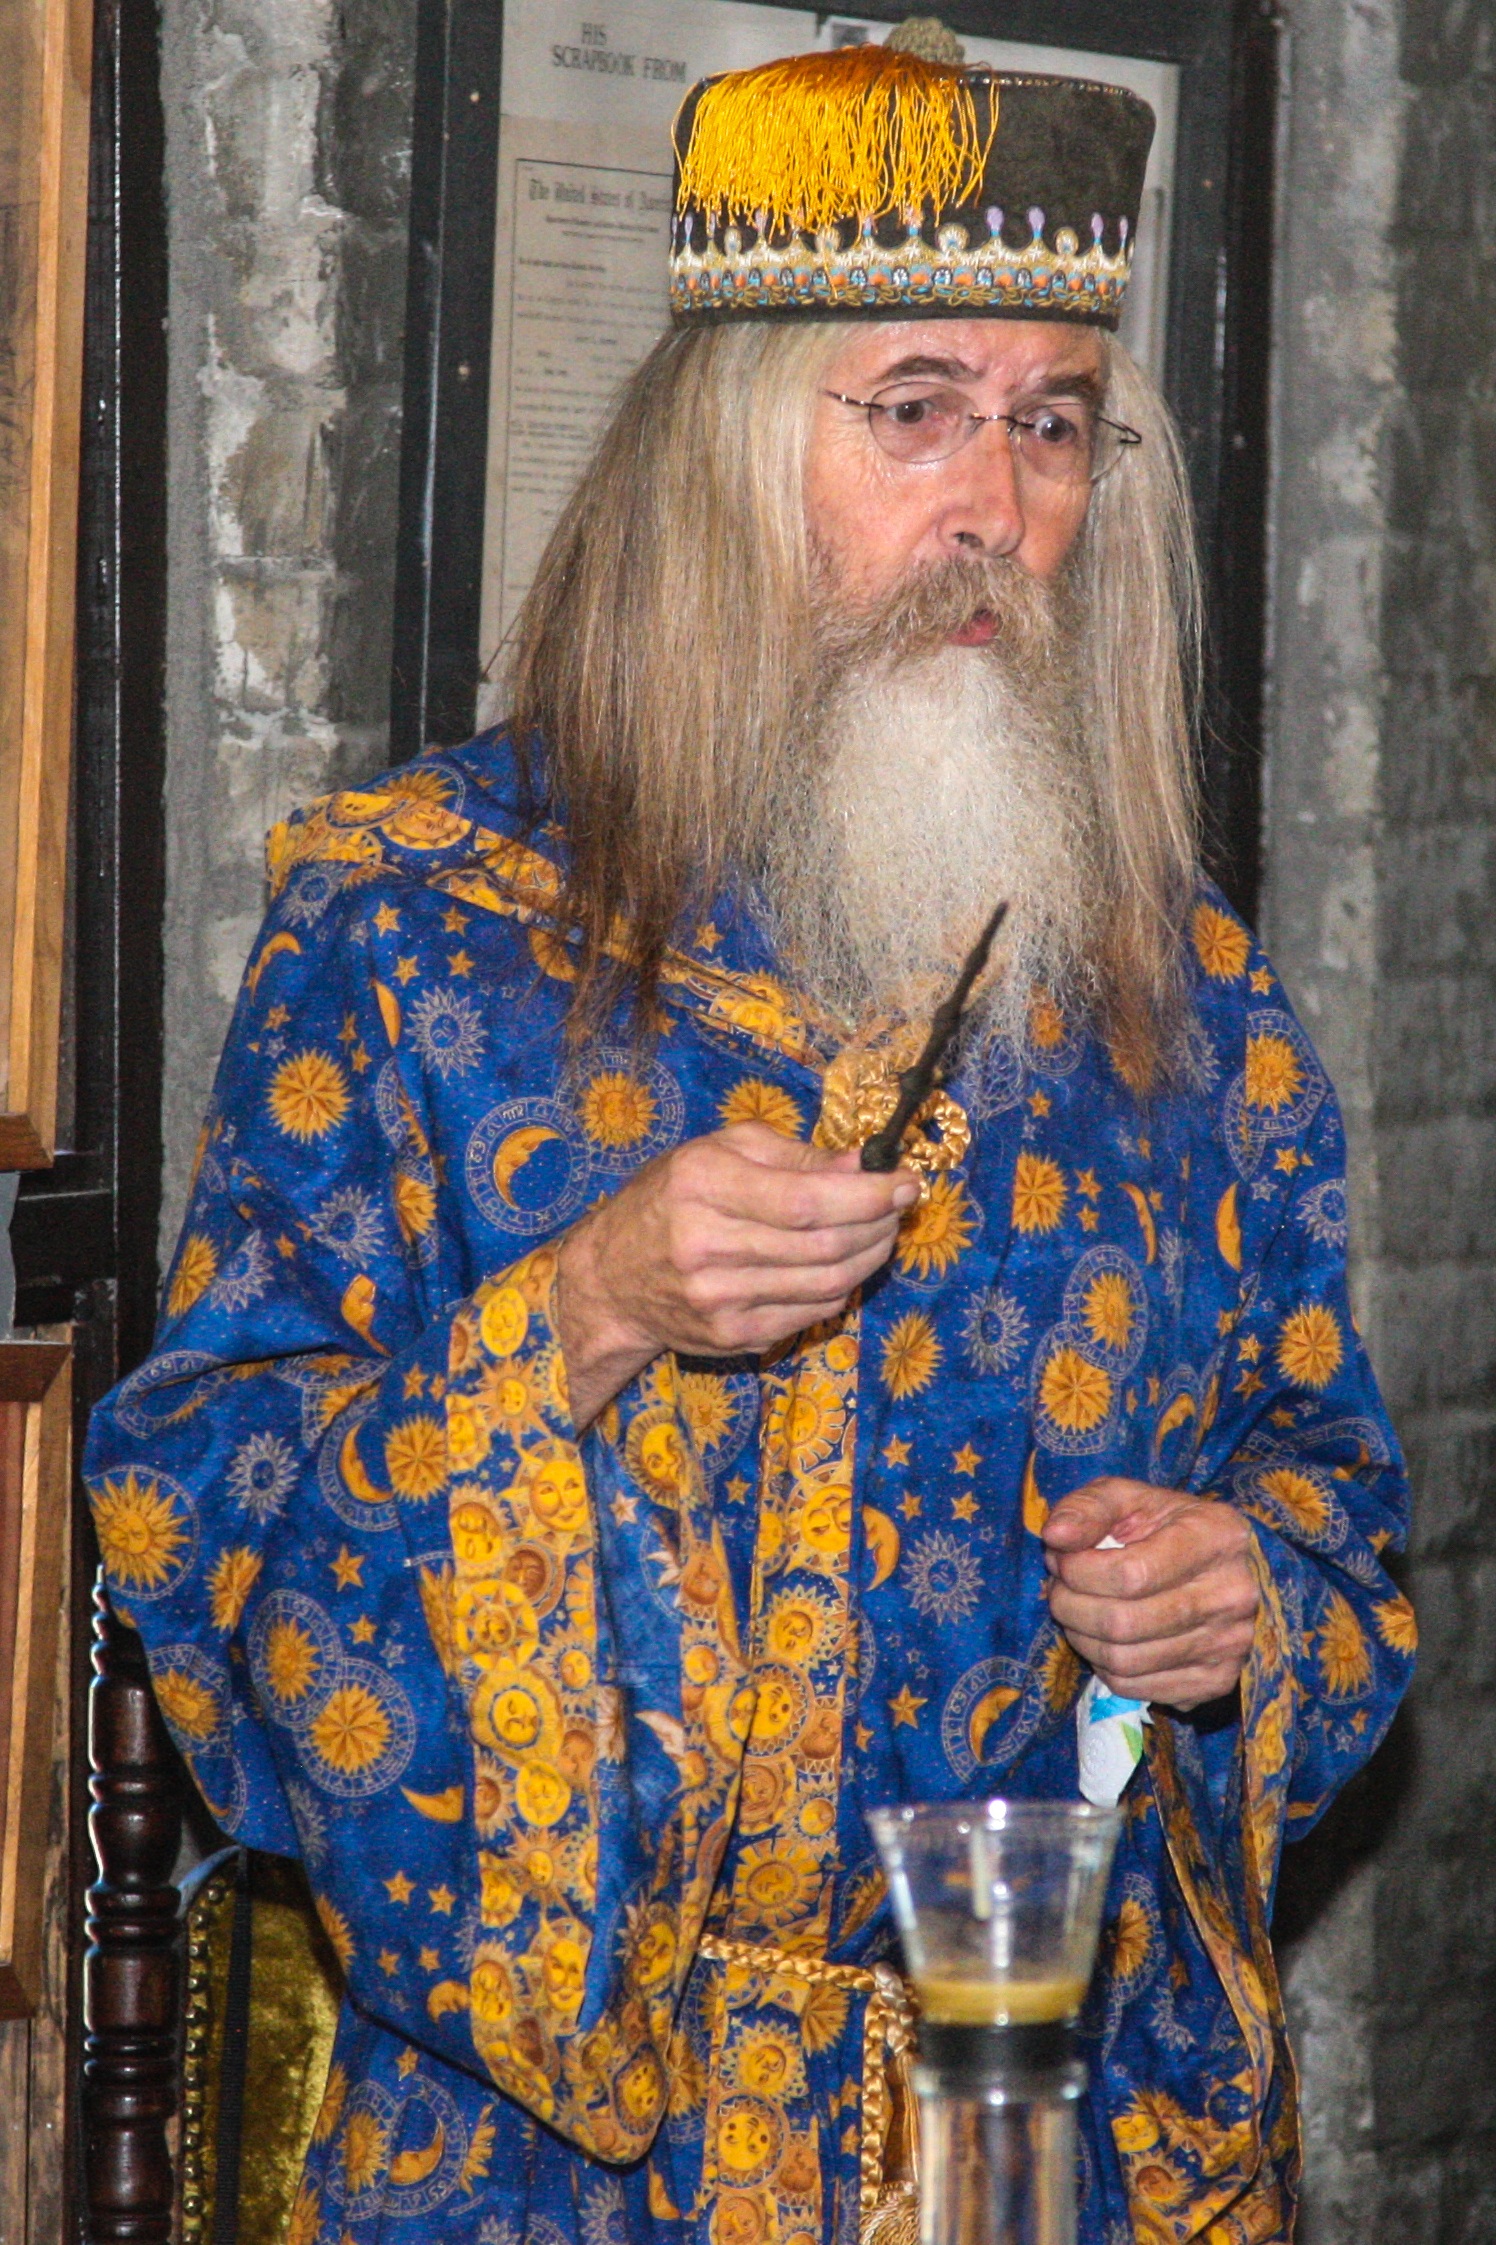
person, people, portrait, castle, profession, clothing, beard, old man, harry potter, monarch, wizard, guru, character, role, facial hair, albus dumbledore